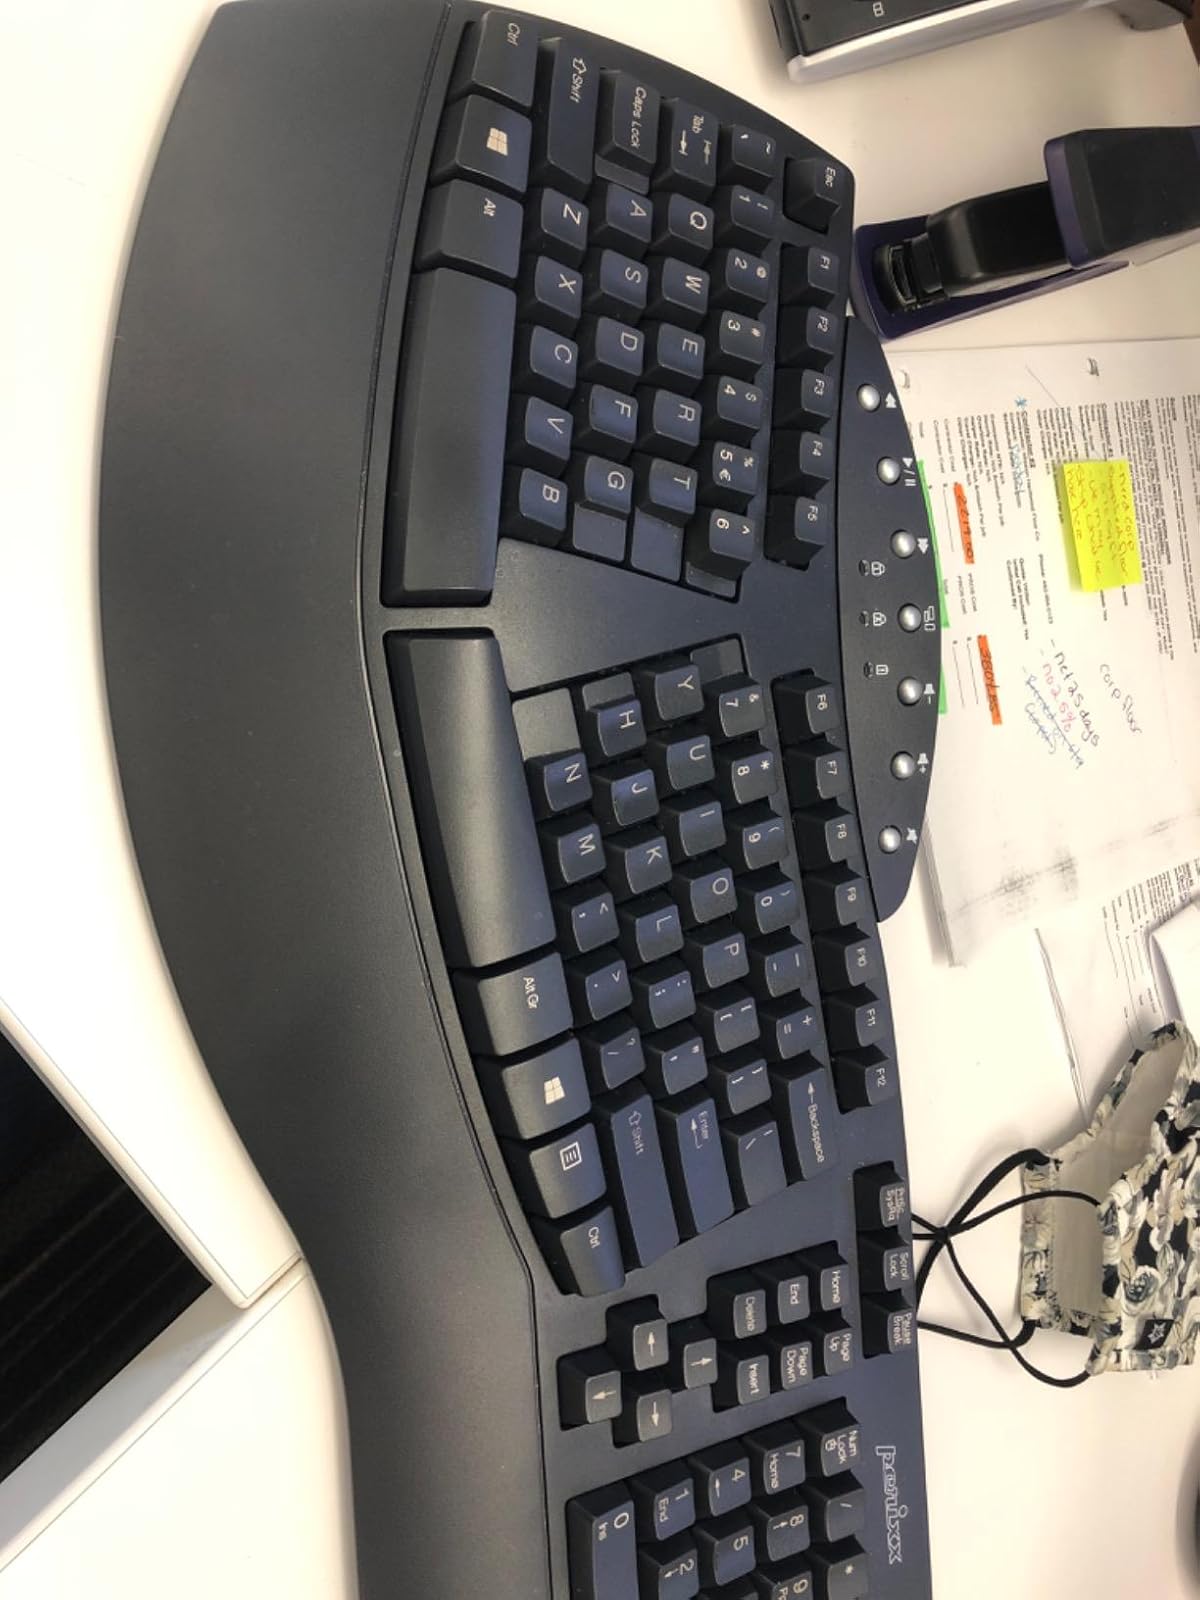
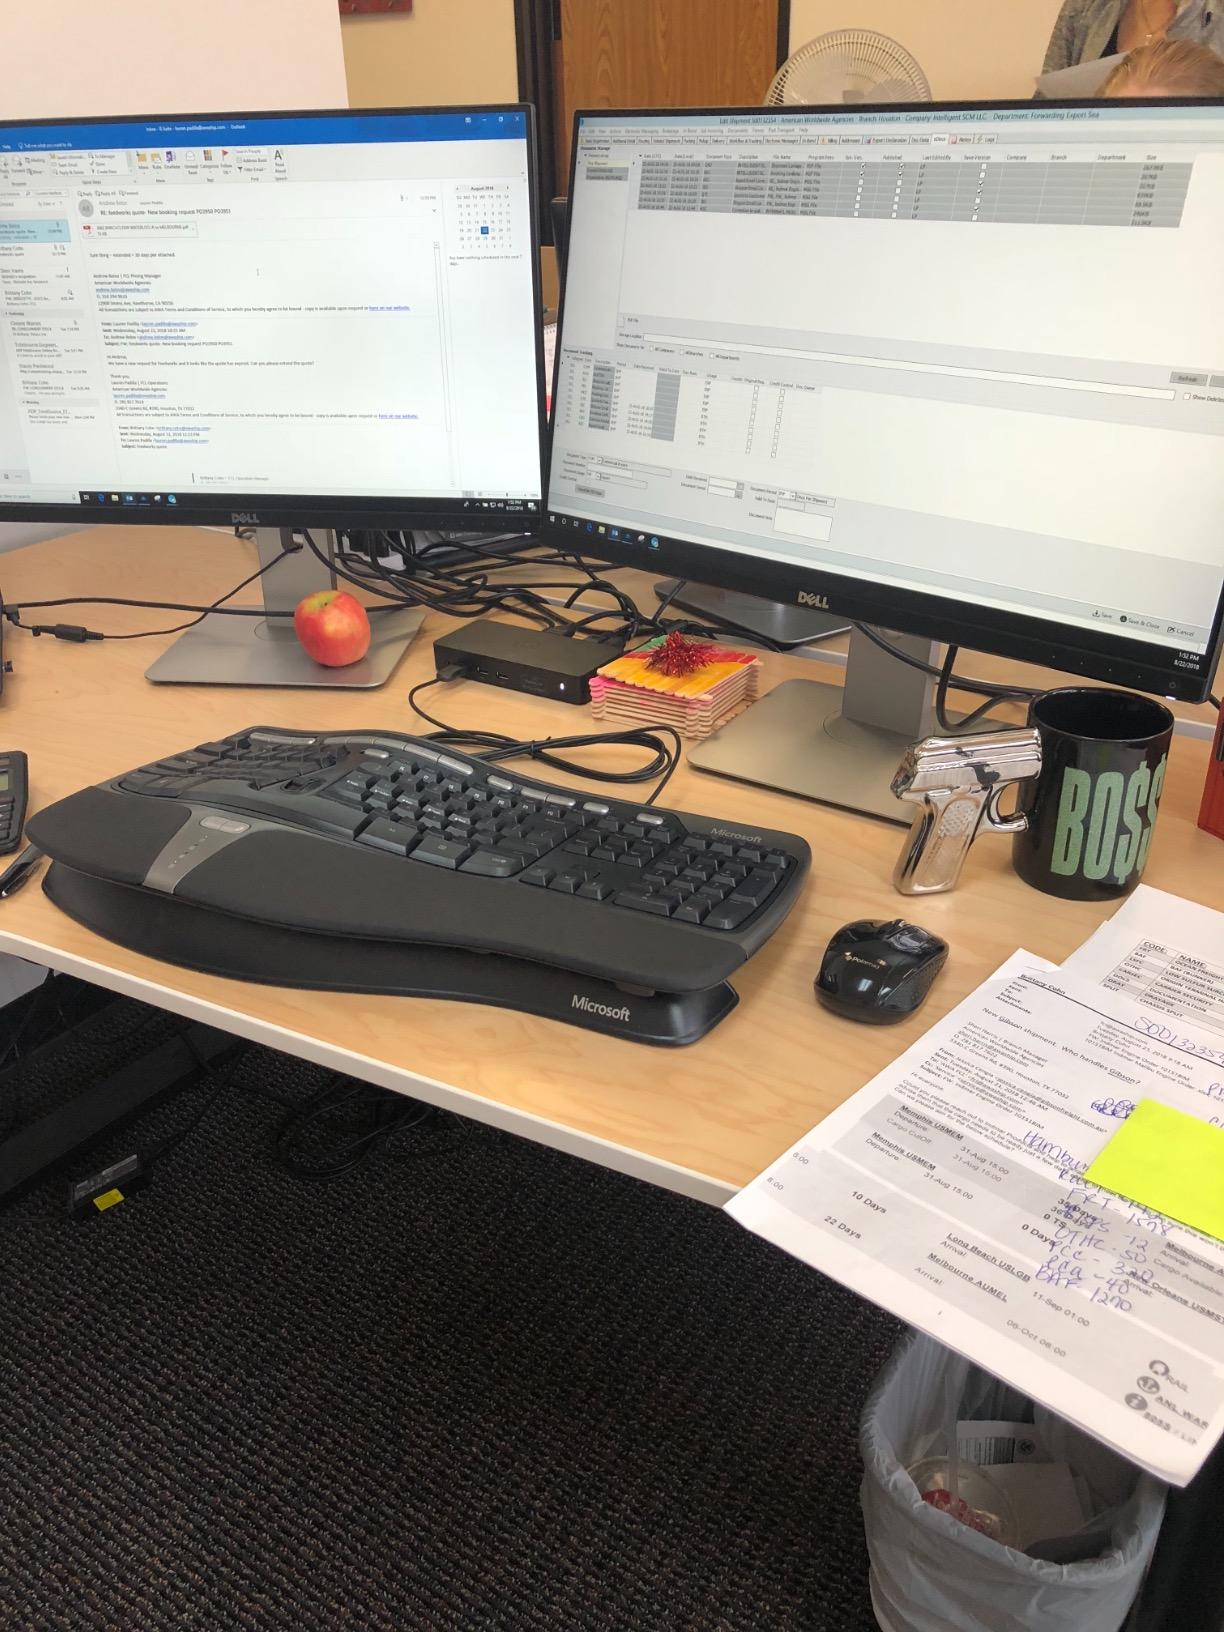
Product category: keyboard
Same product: no